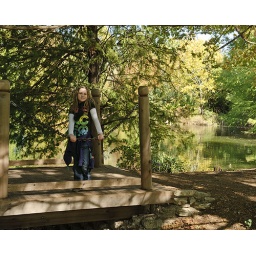
Audrey standing on a bridge in the East Texas section of the San Antonio Botanical Garden